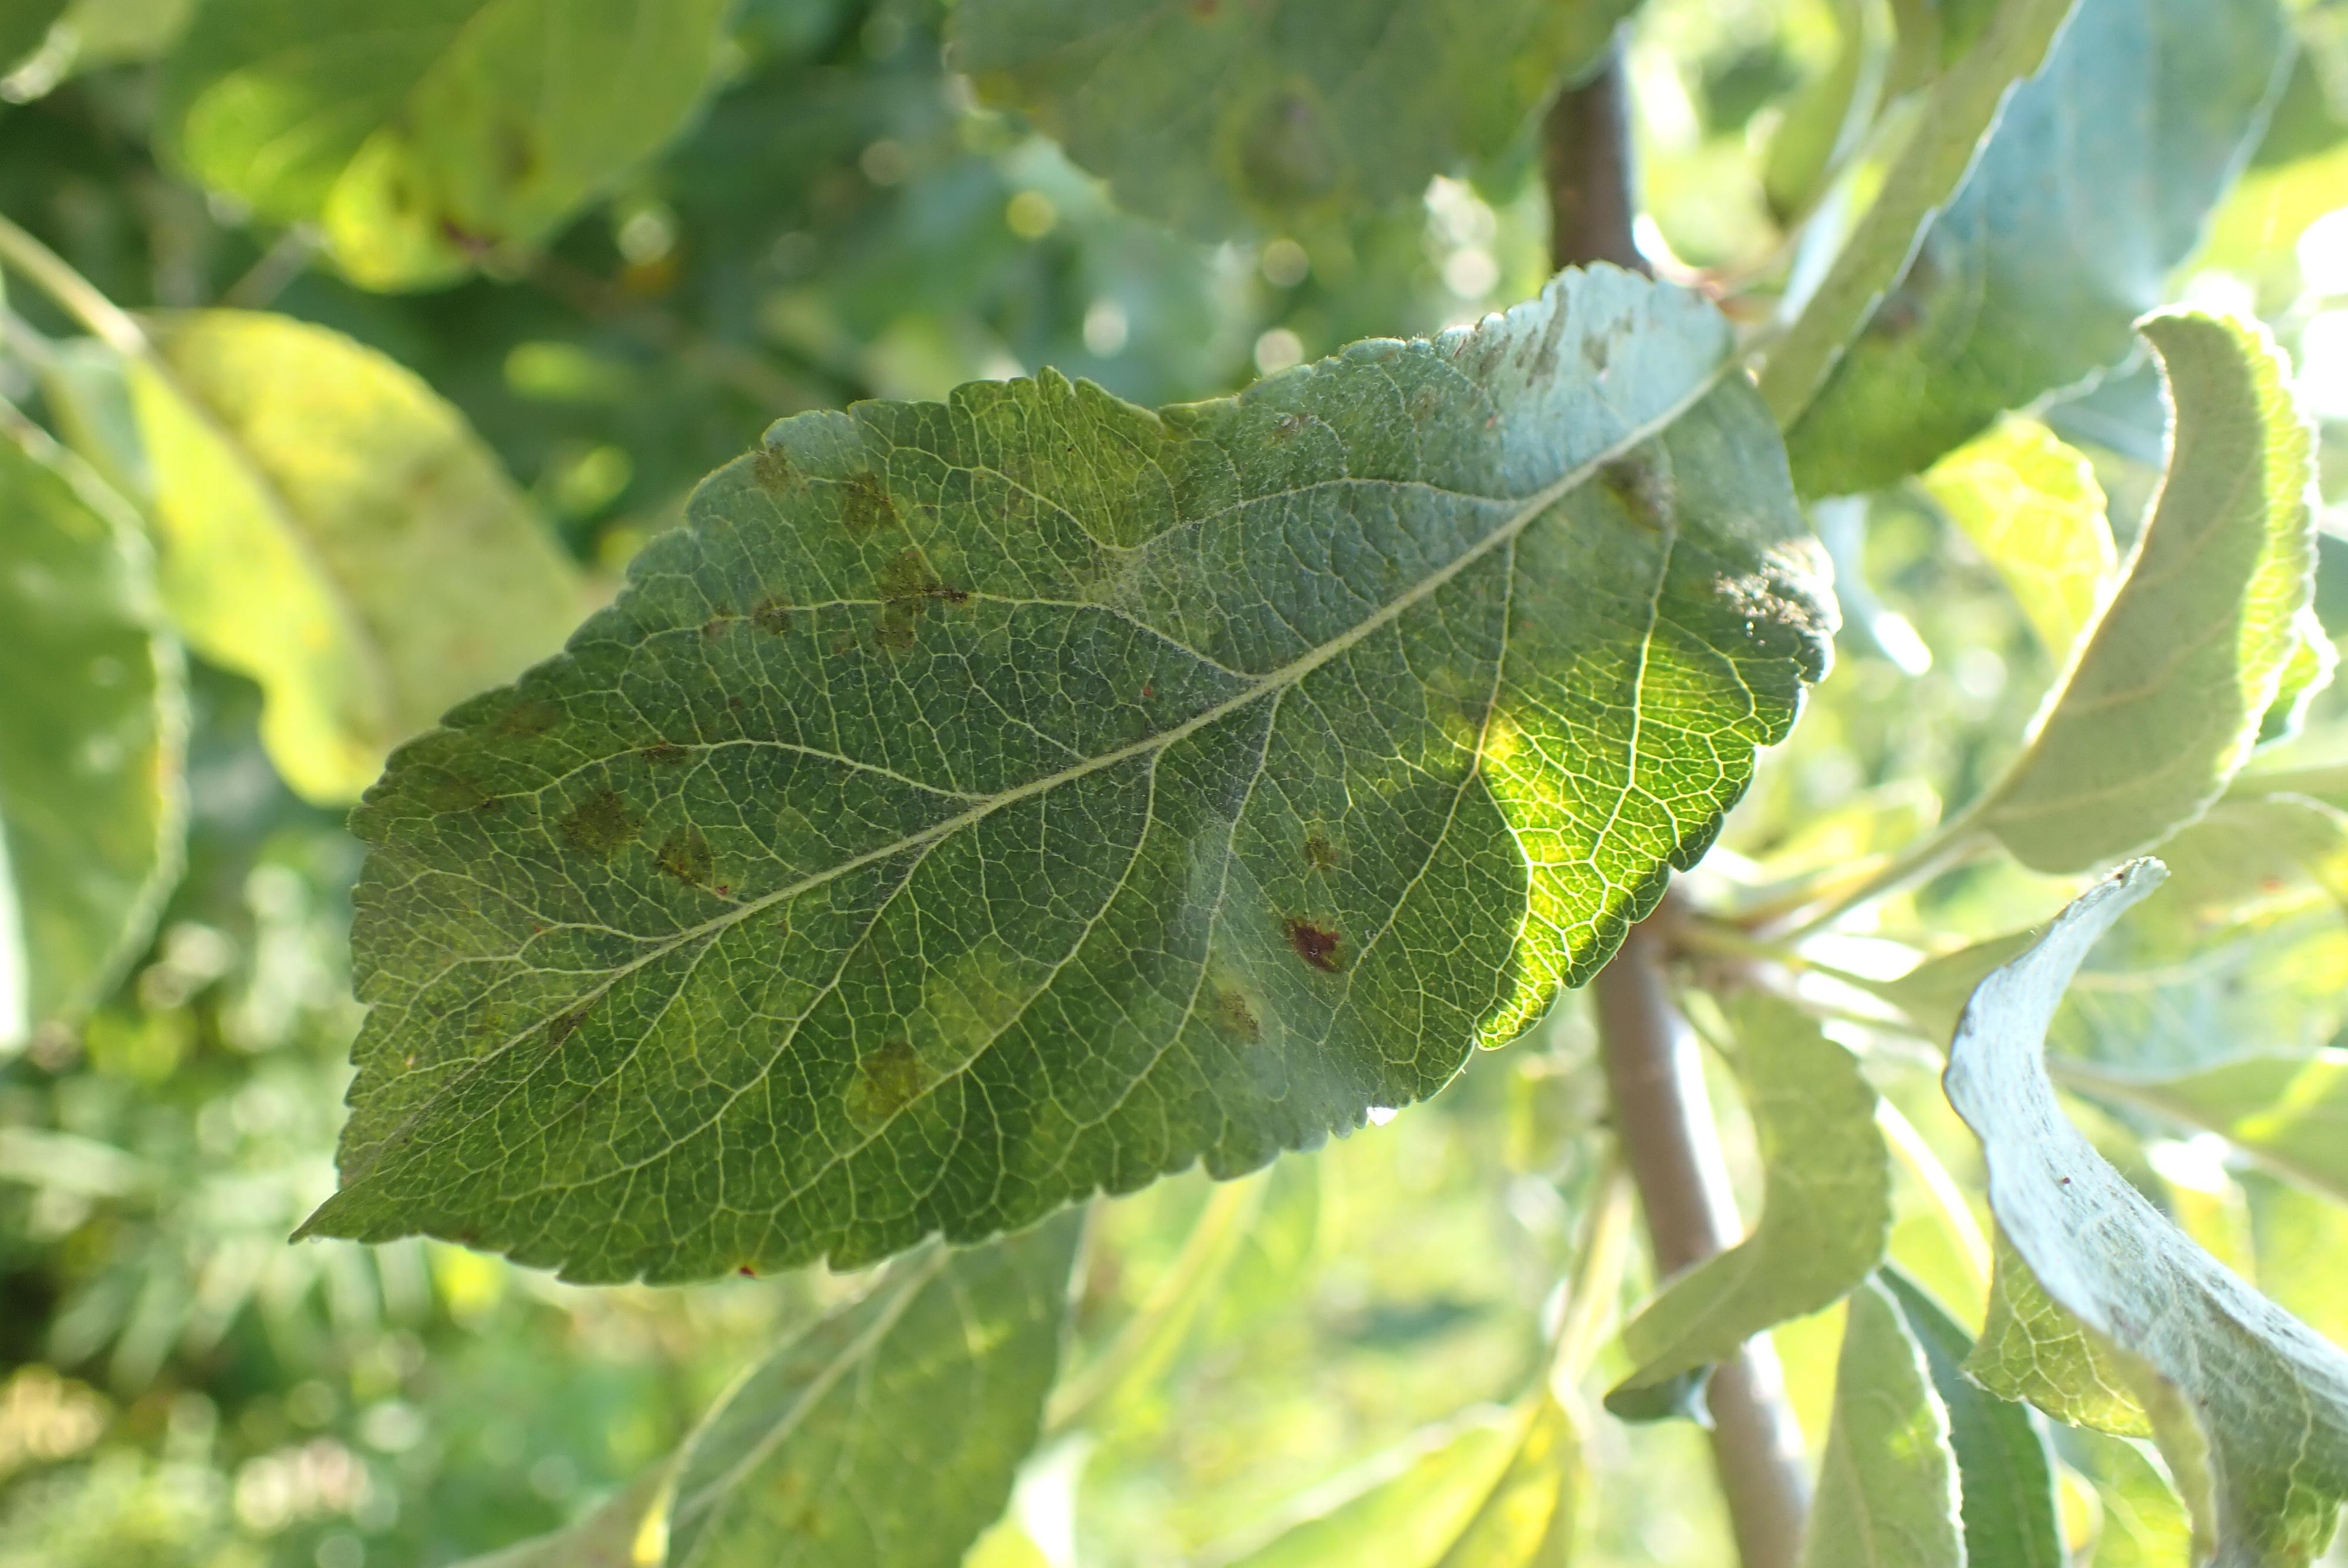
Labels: scab